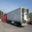
Label: truck